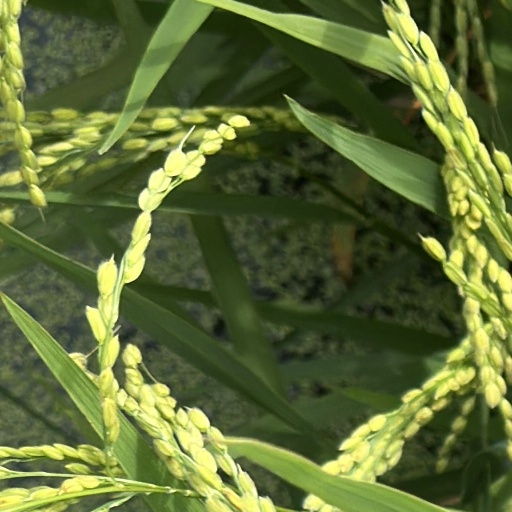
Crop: rice